Child cannibalism

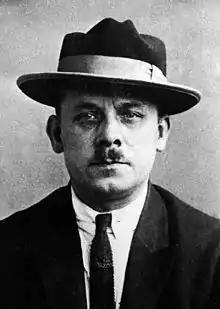
Fritz Haarmann, the "Butcher of Hanover"

"Infanticidal cannibalism" or "cannibalistic infanticide" refers to cases where newborns or infants are killed because they are "considered unwanted or unfit to live" and then "consumed by the mother, father, both parents or close relatives". Infanticide followed by cannibalism was practised in various regions. It has been documented among some Aboriginal Australian peoples, though its prevalence in that region is disputed and was likely overestimated by some observers during colonial times. Among animals, such behaviour is called "filial cannibalism", and it is common in many species, especially among fish.